History of England

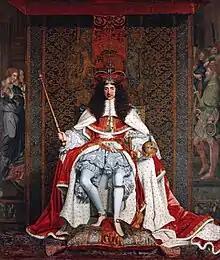
King Charles II

In 1585 worsening relations between Philip II of Spain and Elizabeth erupted into war. Elizabeth signed the Treaty of Nonsuch with the Dutch and permitted Francis Drake to maraud in response to a Spanish embargo. Drake surprised Vigo, Spain, in October, then proceeded to the Caribbean and sacked Santo Domingo (the capital of Spain's American empire and the present-day capital of the Dominican Republic) and Cartagena (a large and wealthy port on the north coast of Colombia that was the centre of the silver trade). Philip II tried to invade England with the Spanish Armada in 1588 but was famously defeated.